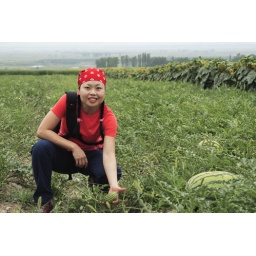
Baby watermelon at a field by the road.